First Congregational Church, U.C.C. (Naponee, Nebraska)

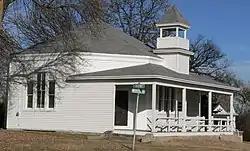

First Congregational Church, U.C.C. (also known as Naponee Heritage Center; Naponee Octagon Church) is a historic church building off NE 31C in Naponee, Nebraska.